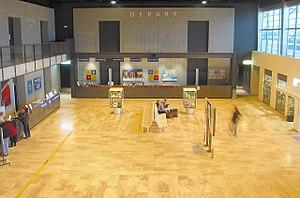
Le hall d'enregistrement de l'aéroport, en 2003.
L'aéroport de Nîmes-Garons est un aéroport du Sud de la France basé sur les communes de Nîmes et Saint-Gilles, à proximité du village de Garons dans le département du Gard. Il est destiné au trafic civil, ouvert au trafic national et international régulier ou irrégulier, ouvert aux avions privés et aux IFR et VFR. Ryanair est la compagnie principale qui opère sur cet aéroport.